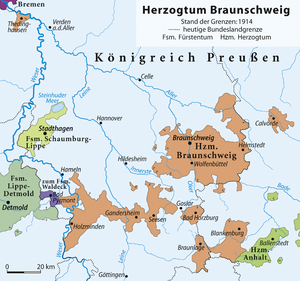
Le duché de Brunswick est une principauté allemande fondée en 1815 par le Congrès de Vienne. Elle succède à la principauté de Brunswick-Wolfenbüttel, qui avait été annexée en 1807 par le royaume de Westphalie.